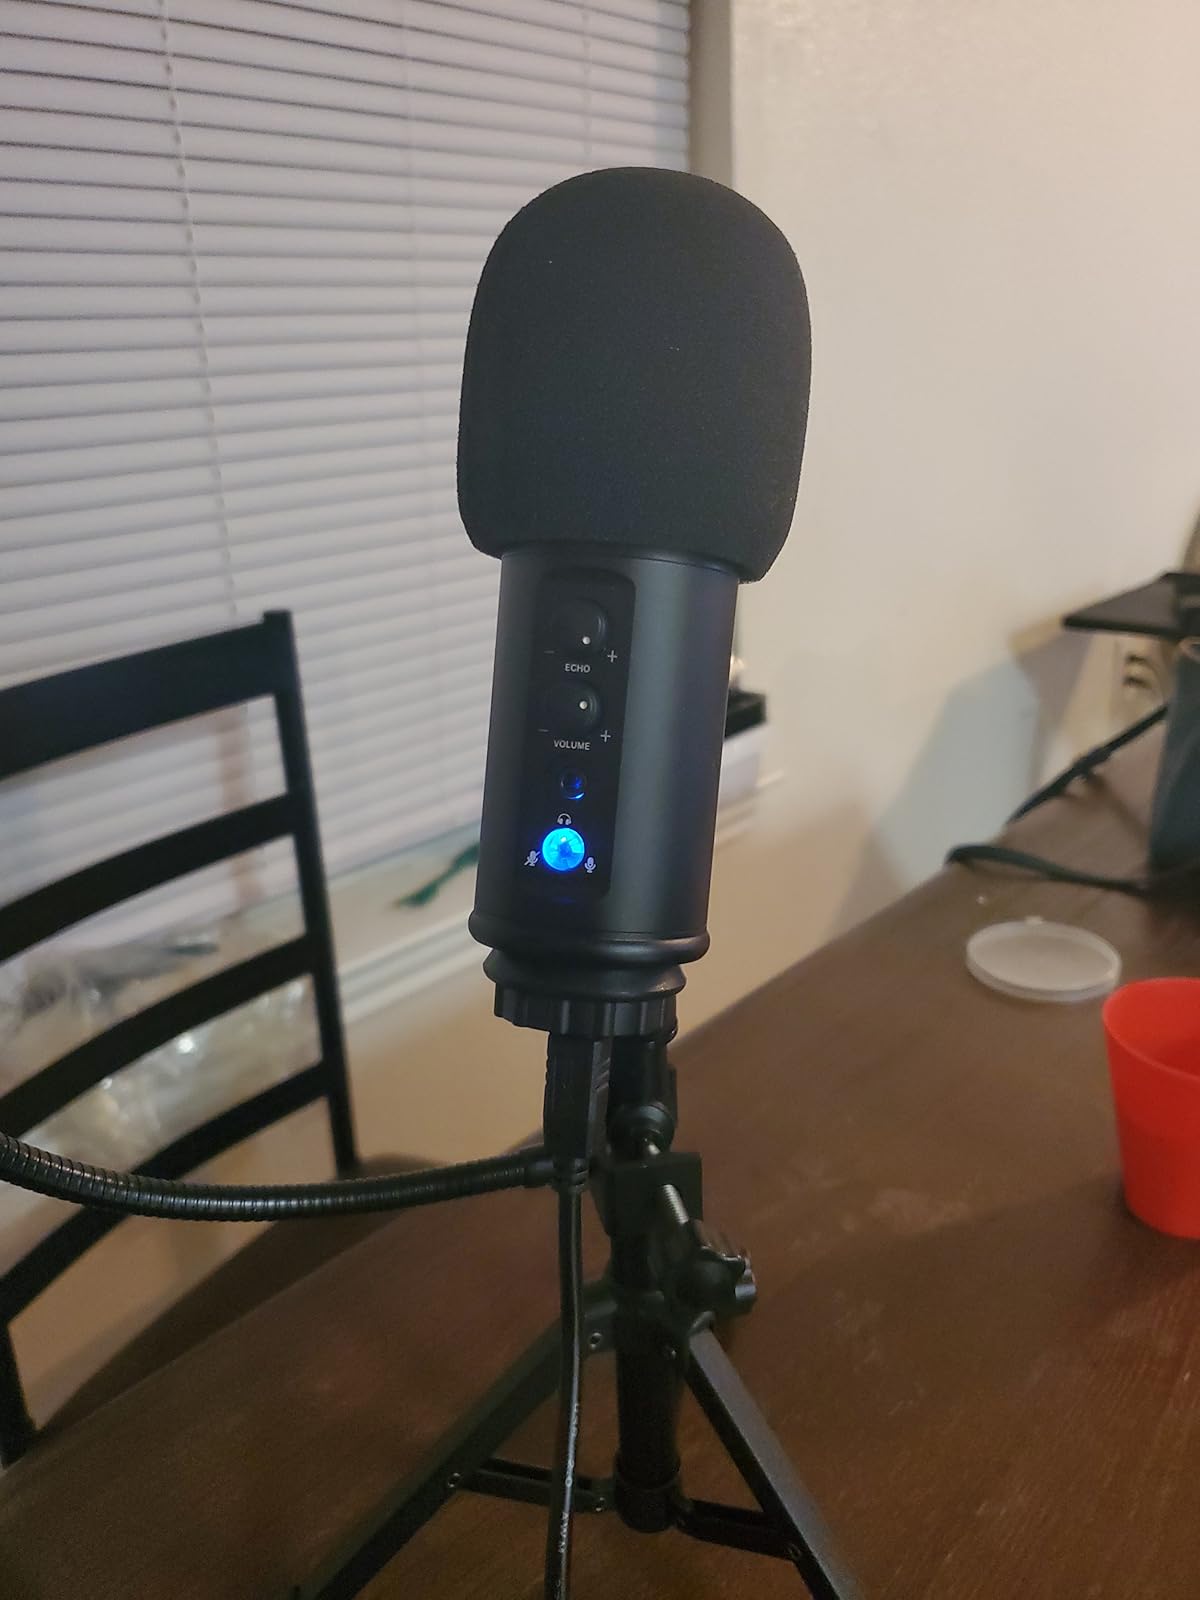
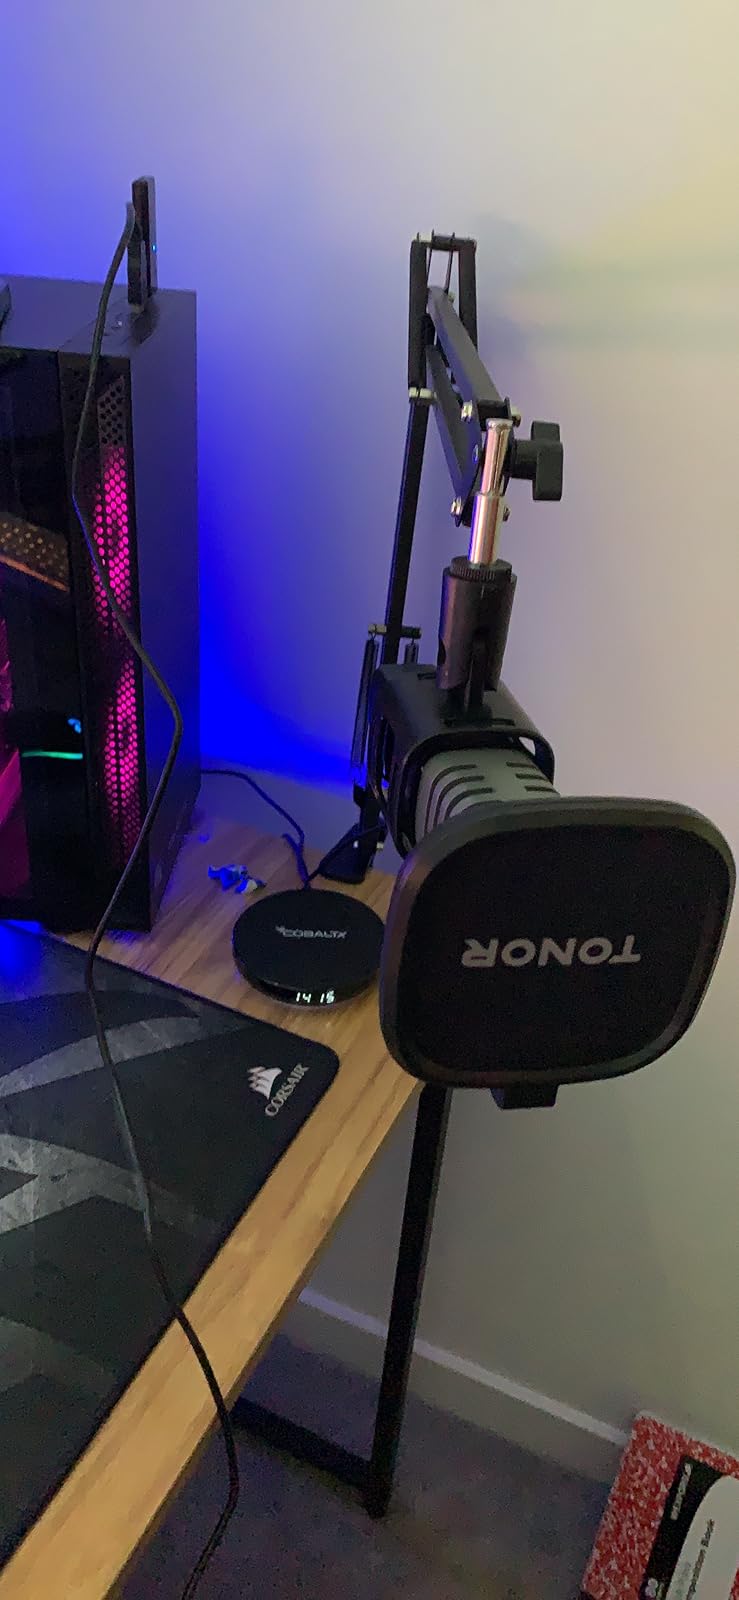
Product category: microphone
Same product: no